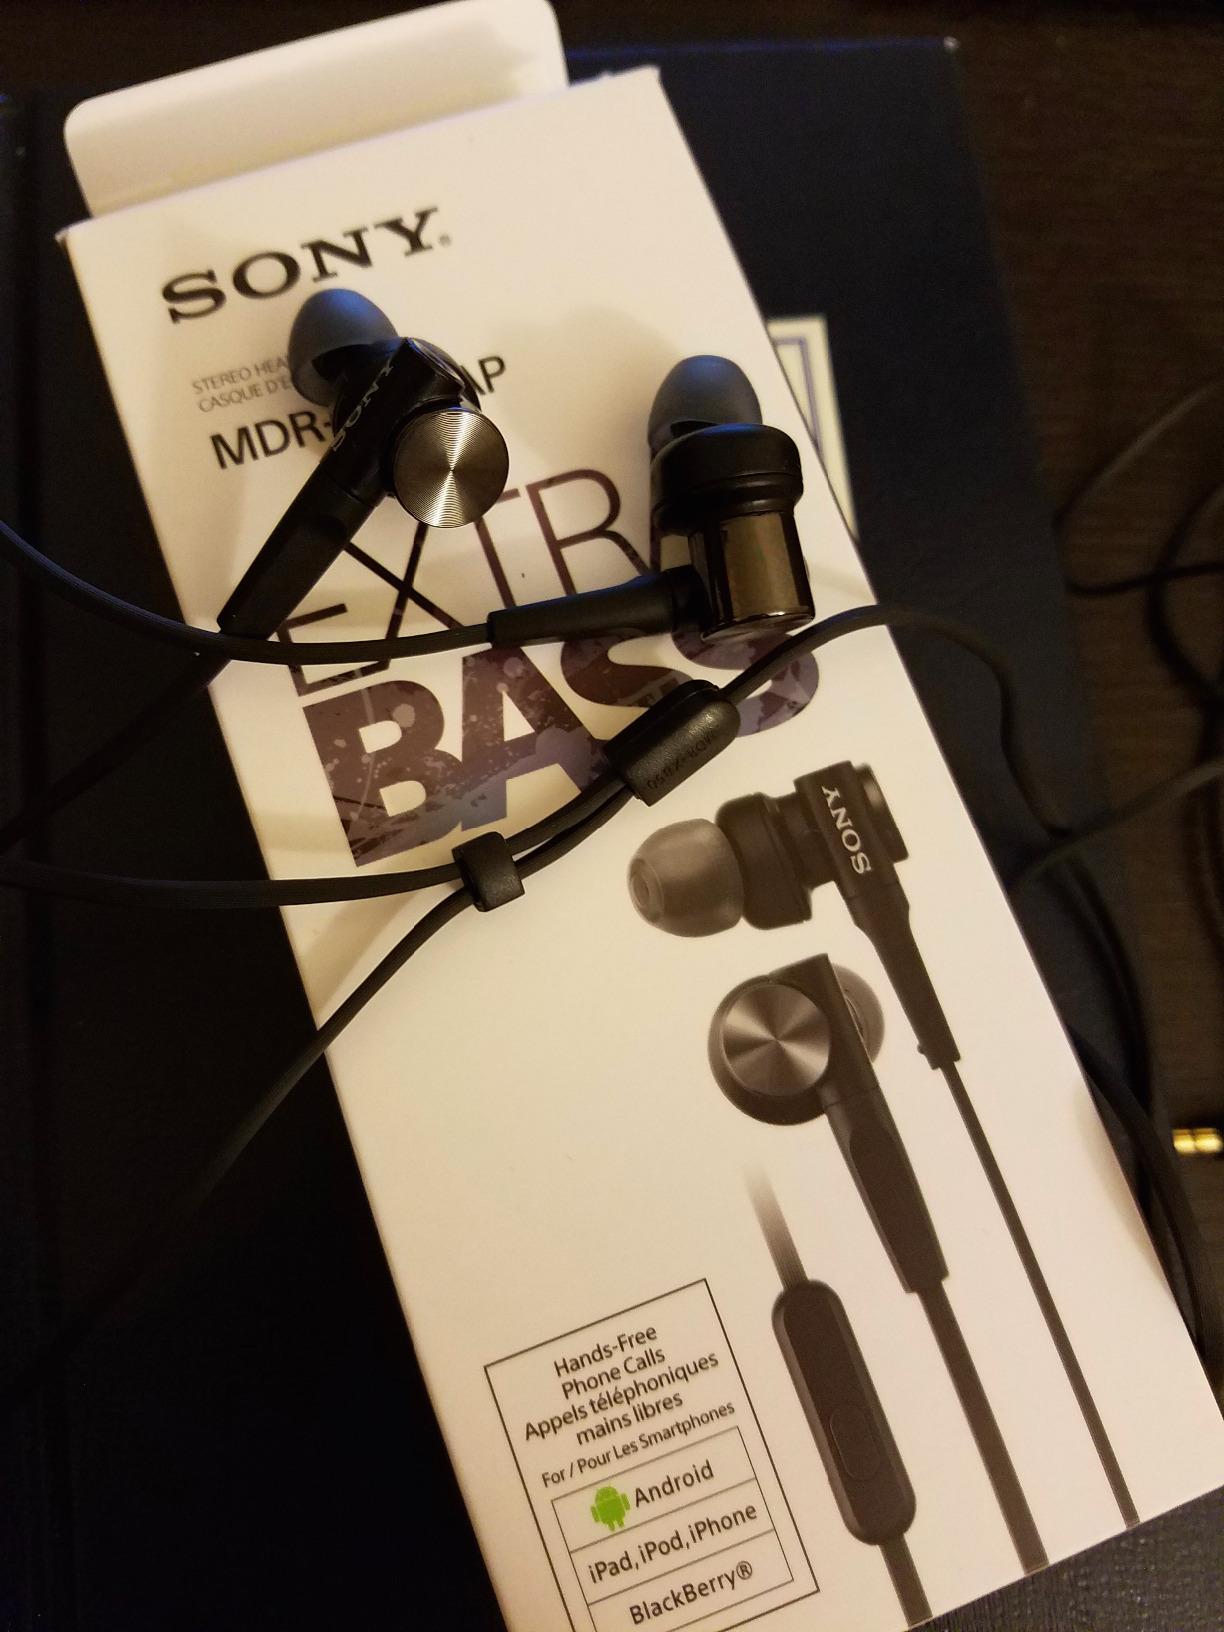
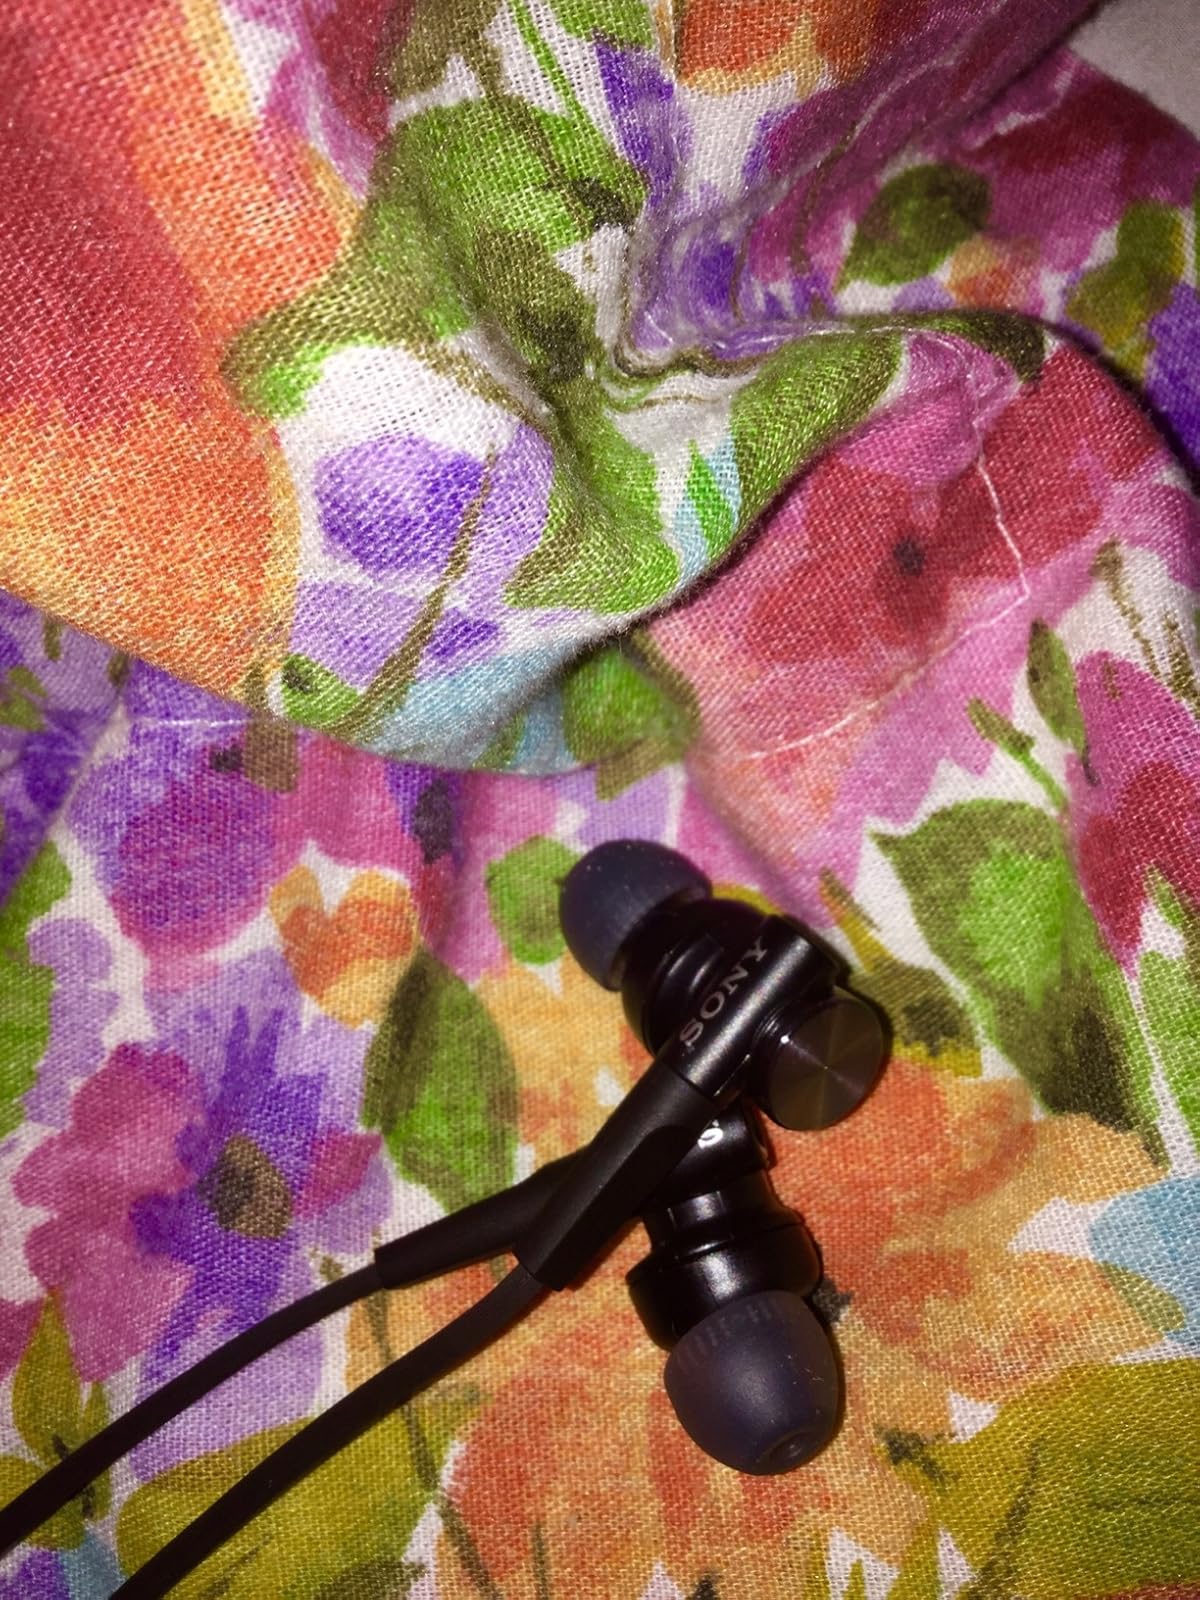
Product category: headphones
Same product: yes